Romy and Michele's High School Reunion

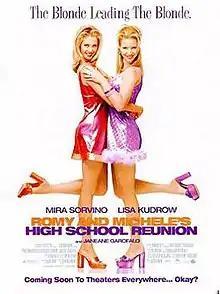
Theatrical release poster

Romy and Michele's High School Reunion is a 1997 American comedy film directed by David Mirkin and starring Mira Sorvino, Lisa Kudrow, and Janeane Garofalo. The plot revolves around two women who appear to have not achieved much success in life, and decide to invent fake careers to impress former classmates at their ten-year high school reunion. The characters are taken from the stage play "Ladies Room", which also featured Kudrow. The film received positive reviews from critics and is considered a cult classic.